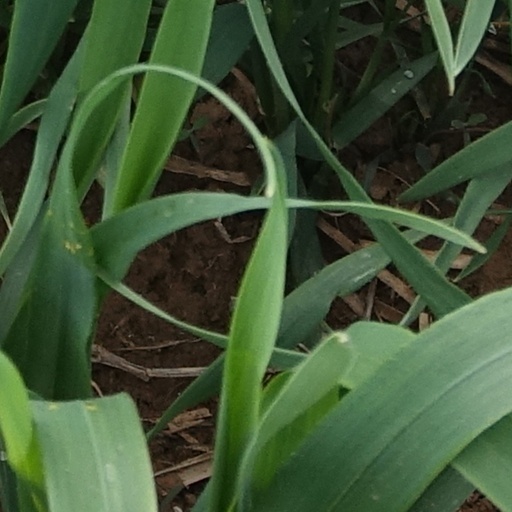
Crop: wheat